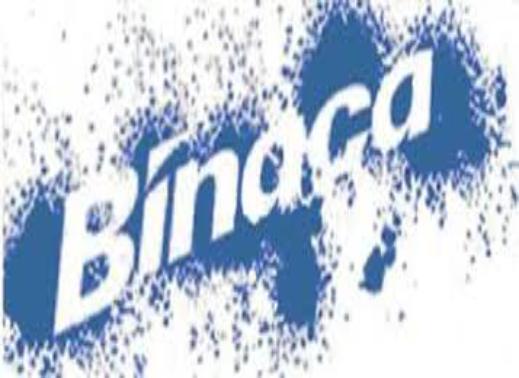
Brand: binaca
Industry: Necessities